8th Armoured Brigade (United Kingdom)

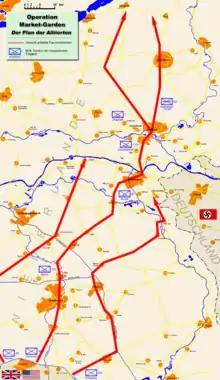
Plan for Operation Market-Garden

Operation Market Garden (17–25 September 1944) was intended to secure a series of bridges over the main rivers of the German-occupied Netherlands to allow rapid advance by armoured units through large-scale use of airborne forces.